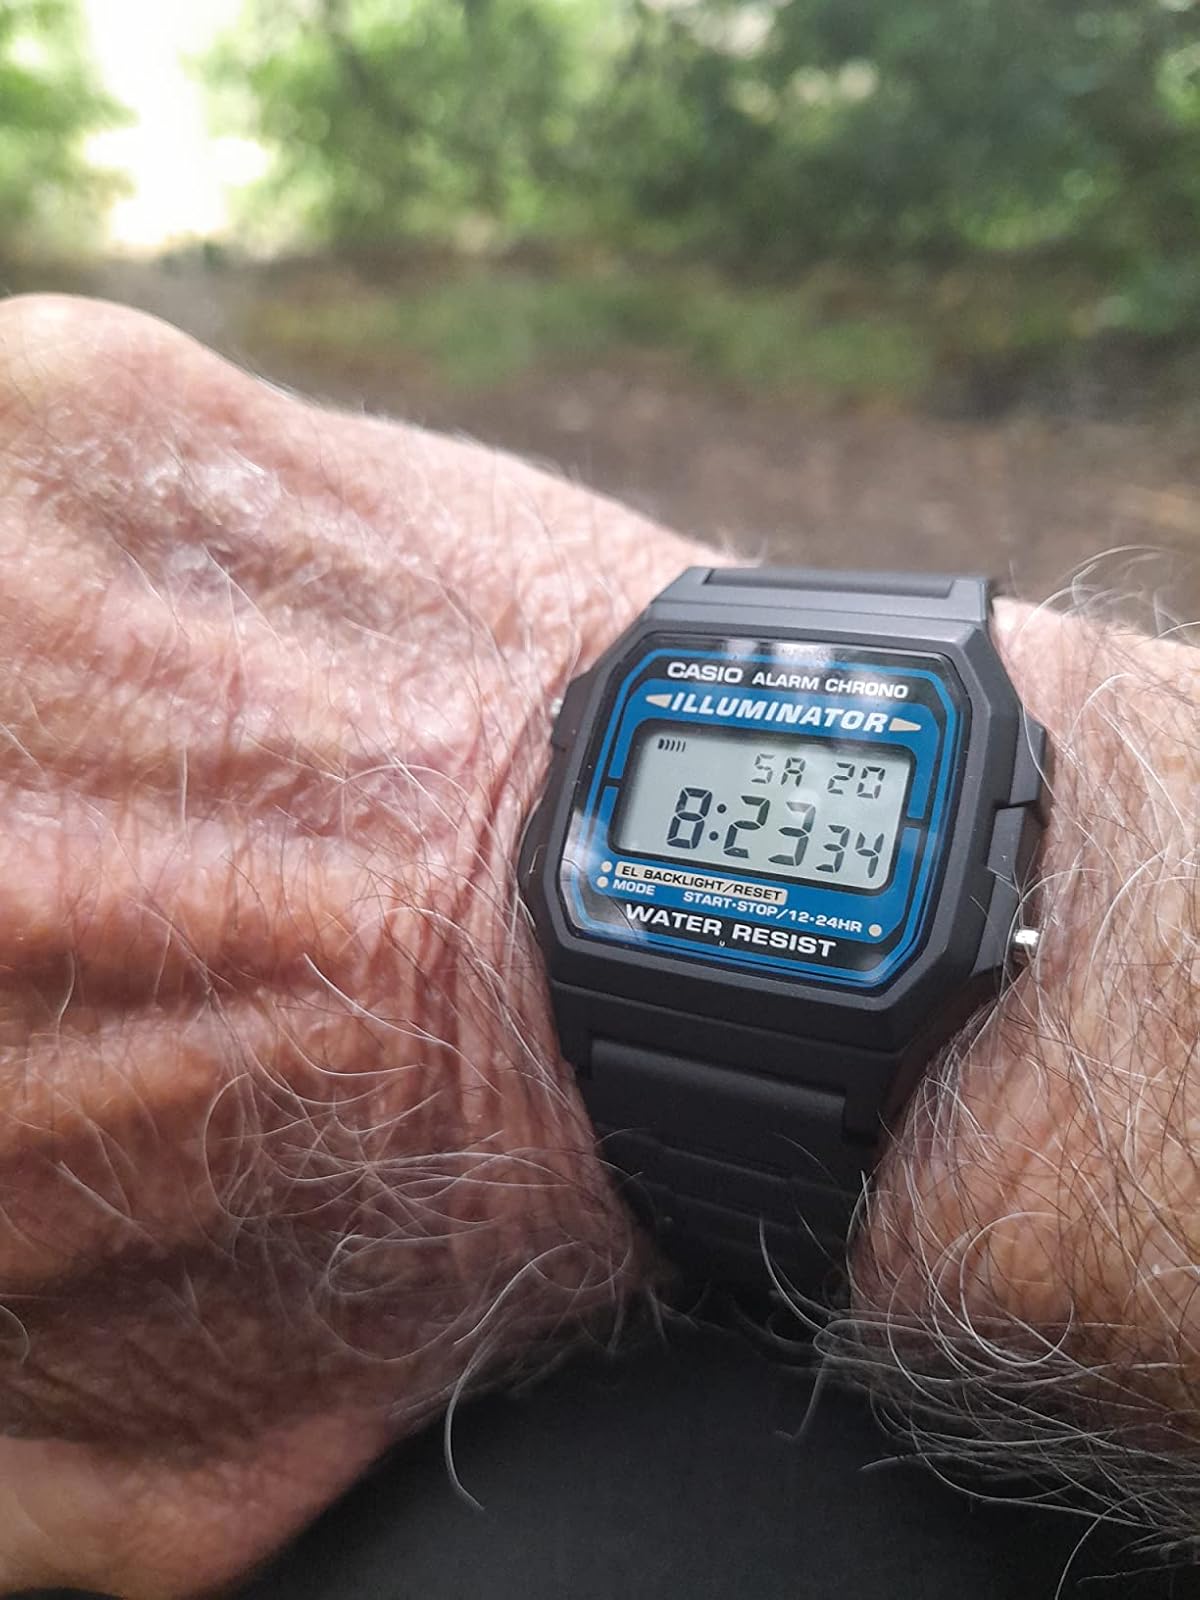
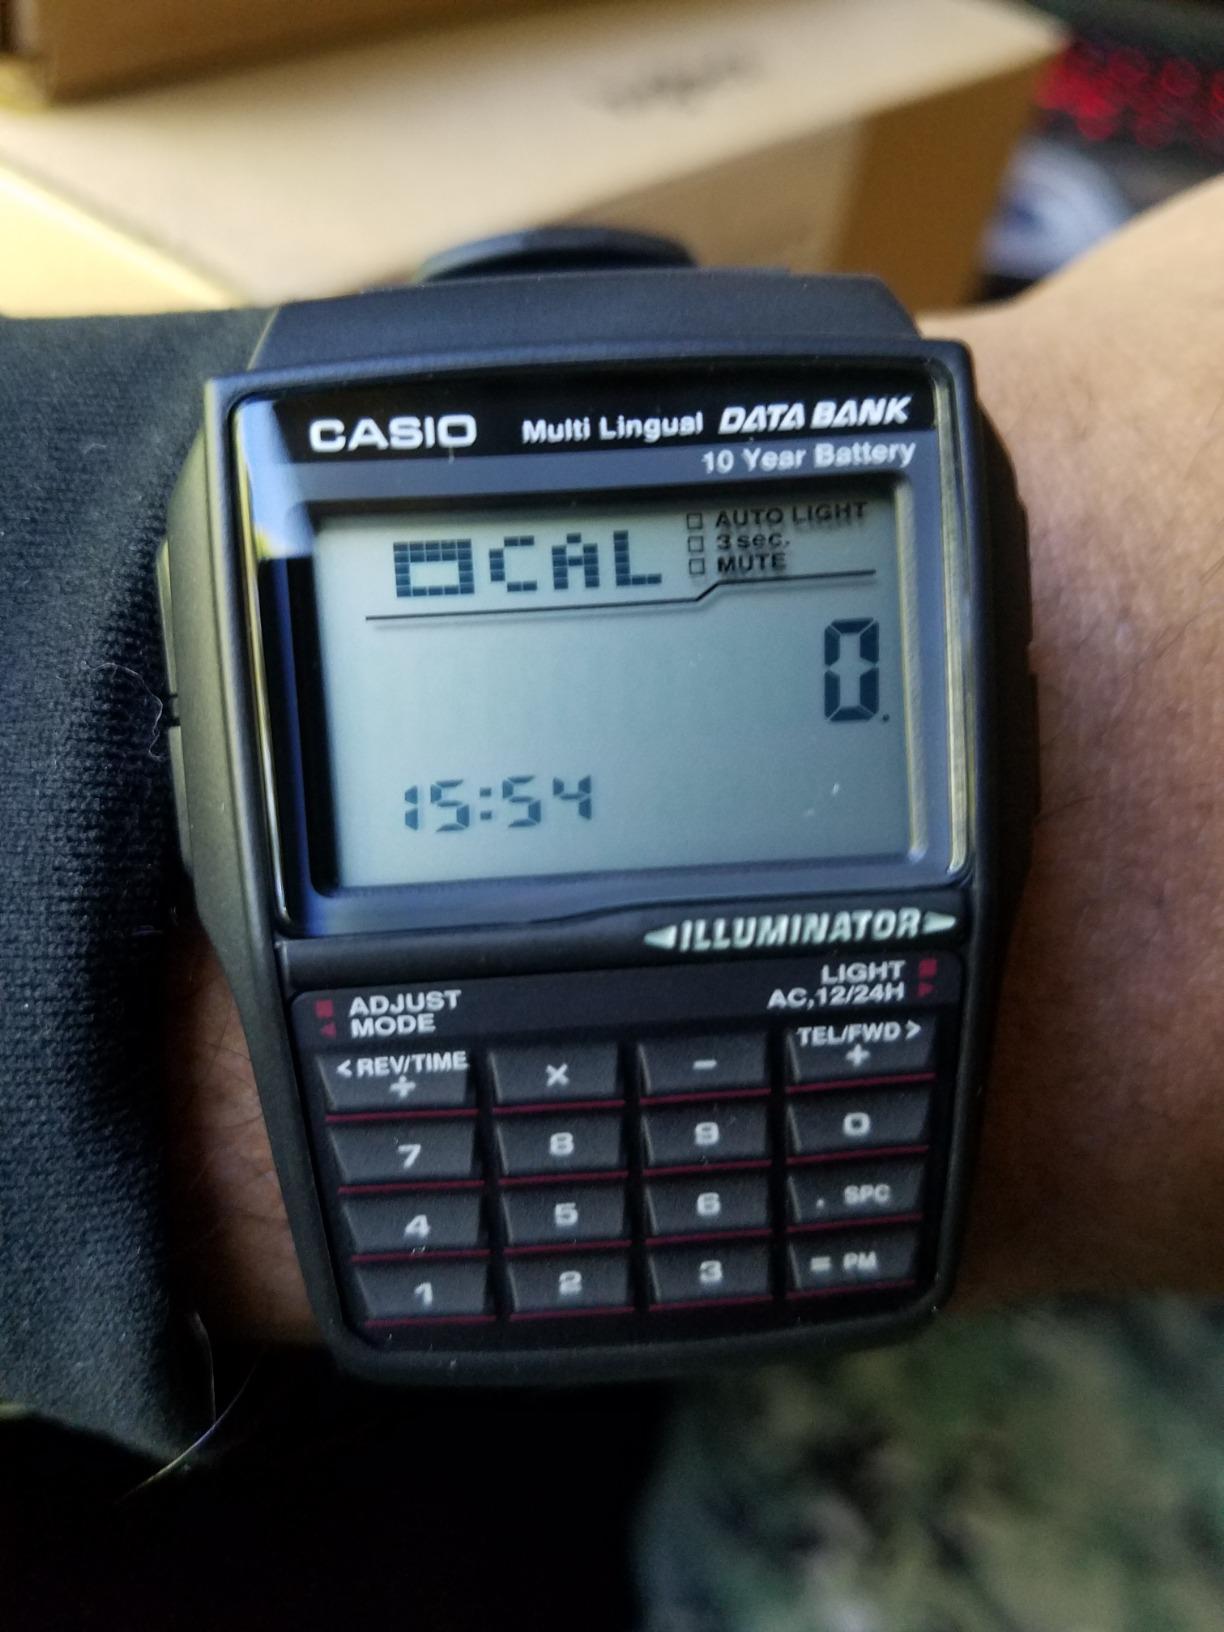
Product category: accessories_watch
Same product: no